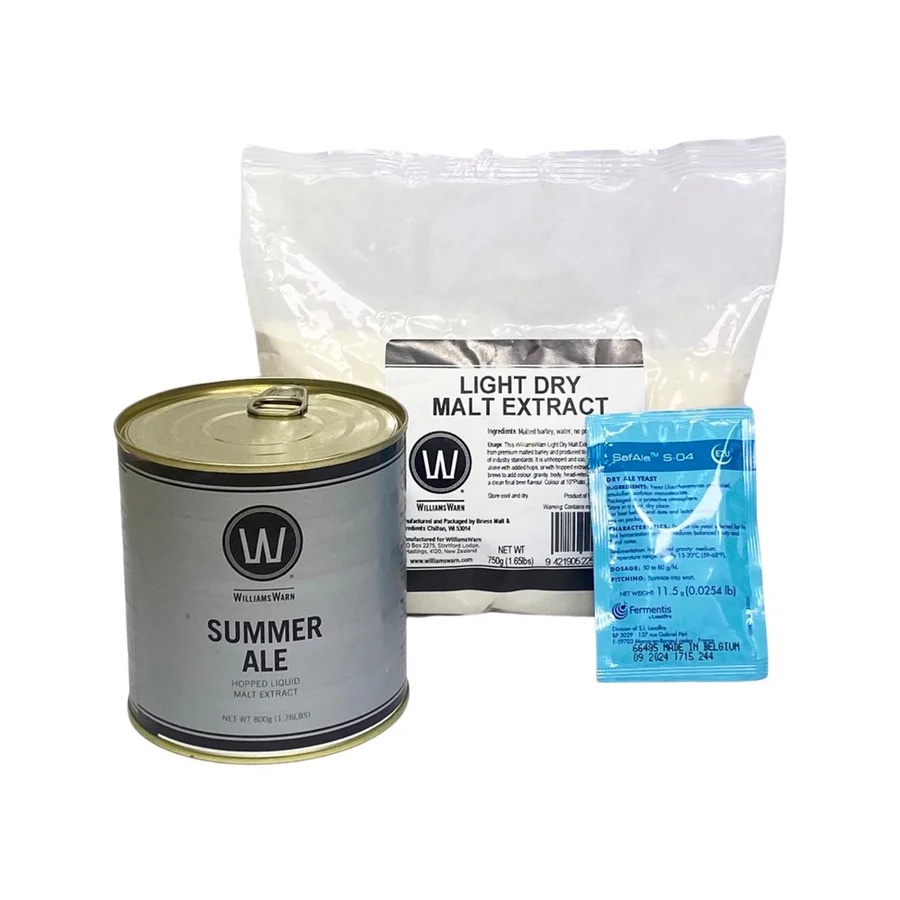
Williams Warn Summer Ale 10 Litre Kit
Williams Warn Summer Ale .10 Litre Kit A thirst-quenching Summer Ale, perfect for the hot summer months. Our Summer Ale is straw-coloured in appearance with a low bitterness. Technically it is regarded as a Cream Ale – an ale version of a lager beer, but with the resulting taste profile being similar to that of a light lager. The kit includes an 800g can of Summer Ale, 750g bag of Dry Malt extract and an 11g pack of Fermentis S-04 ale yeast. Ferment at 18-28ºC / 64-77ºF (ideally near the middle of this range) Original Gravity of 1.045 (11.25°P), fermented to a Final Gravity of about 1.011 (2.80°P), resulting in 4.5% alcohol by volume, 13 Bitterness Units and 3 SRM/6 EBC colour.
Brand: Williams Warn
Category: Arts & Entertainment > Hobbies & Creative Arts > Homebrewing & Winemaking Supplies > Homebrewing & Winemaking Kits > Beer Brewing Kits